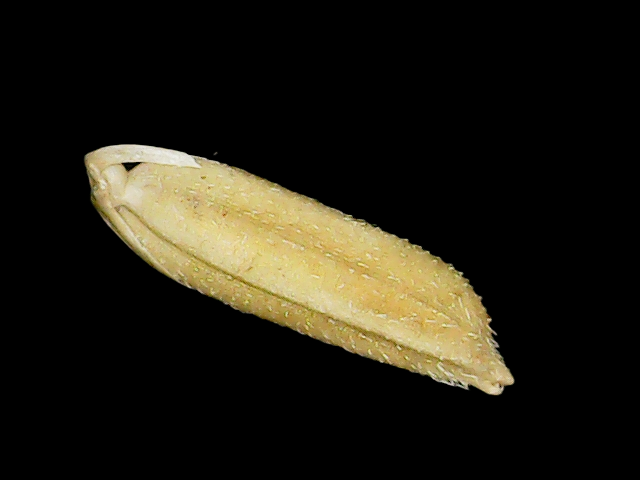
Rice variety: Binadhan21